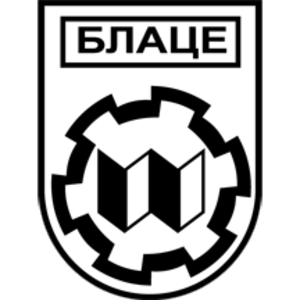
Les élections municipales serbes de 2012 ont eu lieu le 6 mai 2012, en même temps que le premier tour de l'élection présidentielle, que les élections législatives et que les élections provinciales en Voïvodine.
Les villes de Serbie sont définies par l'Institut de statistiques de la République de Serbie, qui répartit les localités en « localités urbaines »
La Serbie, en incluant le Kosovo dont le statut est disputé, est divisée en 150 municipalités ou communes et 24 villes, qui constituent les unités fondamentales du gouvernement des collectivités territoriales. Cinq de ces villes, sont elles-mêmes divisées en plusieurs municipalités urbaines : Belgrade, Novi Sad, Niš, Kragujevac et Požarevac ; la Serbie compte ainsi 31 municipalités urbaines, 17 à Belgrade, 5 à Niš, 5 à Kragujevac, 2 à Novi Sad et 2 à Požarevac).